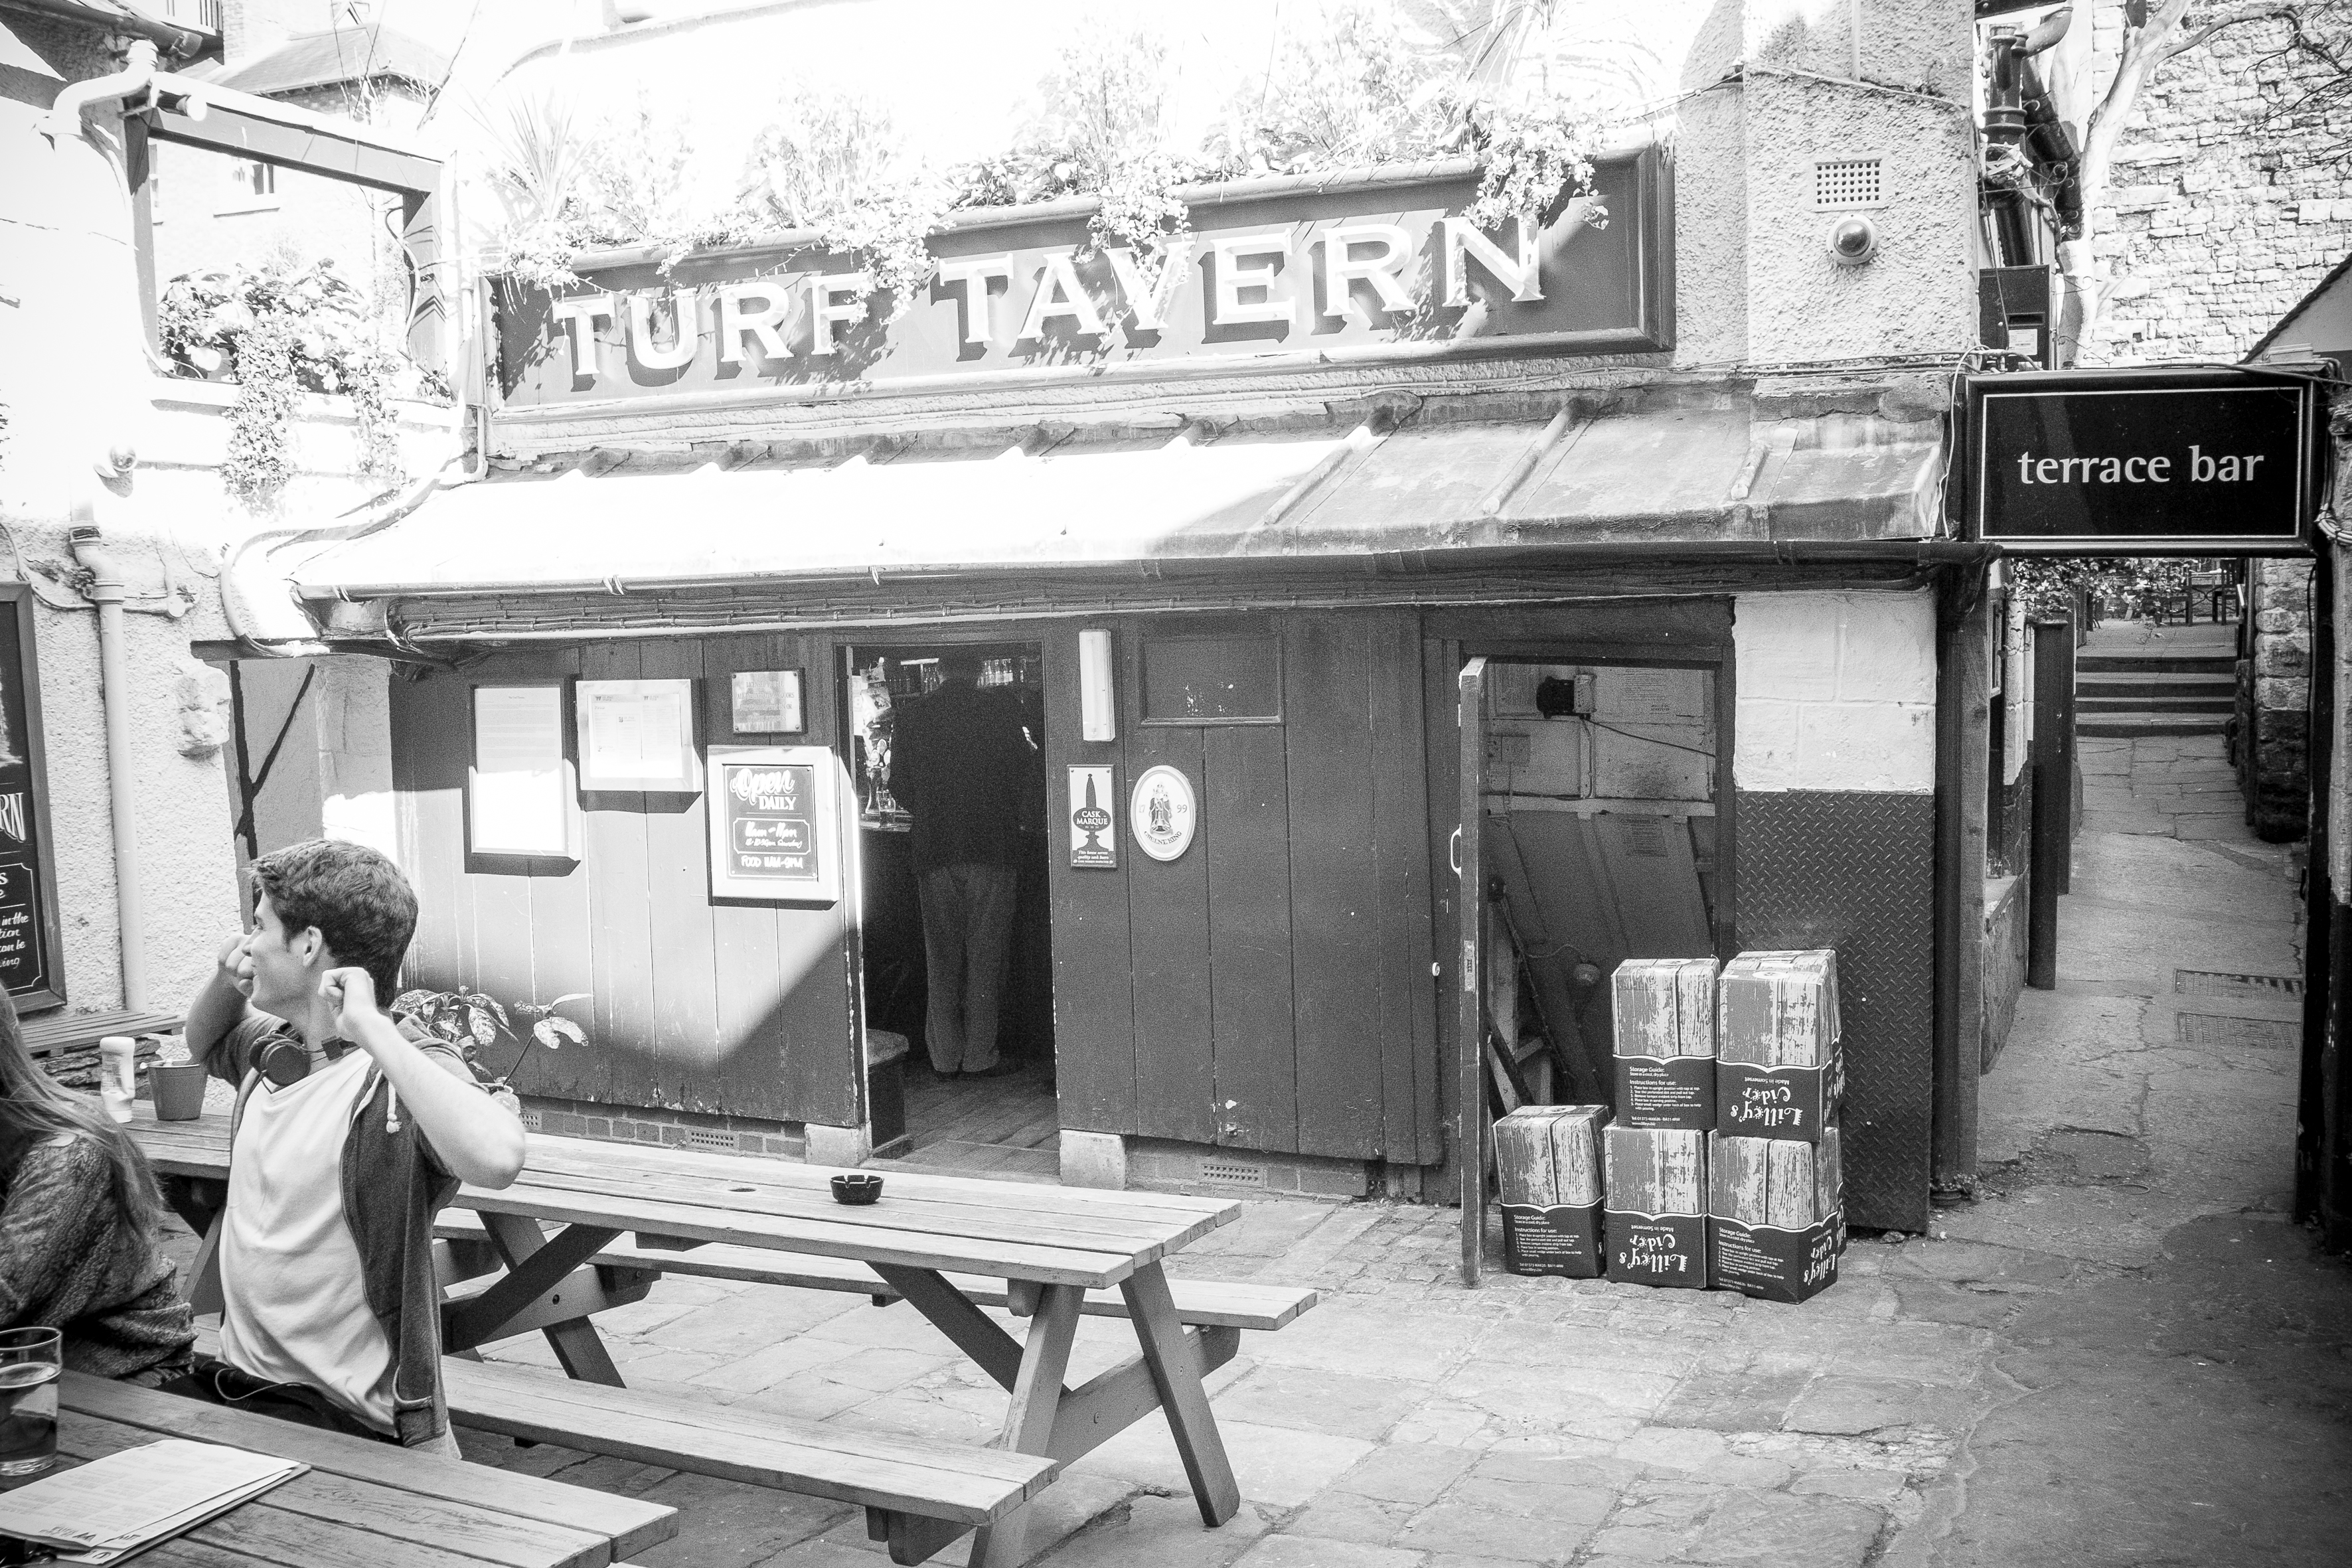
black and white, road, street, urban, travel, fujifilm, monochrome, uk, england, bw, blackandwhite, blackwhite, ngc, noiretblanc, history, fuji, oxford, fujixt1, fujix, monochrome photography